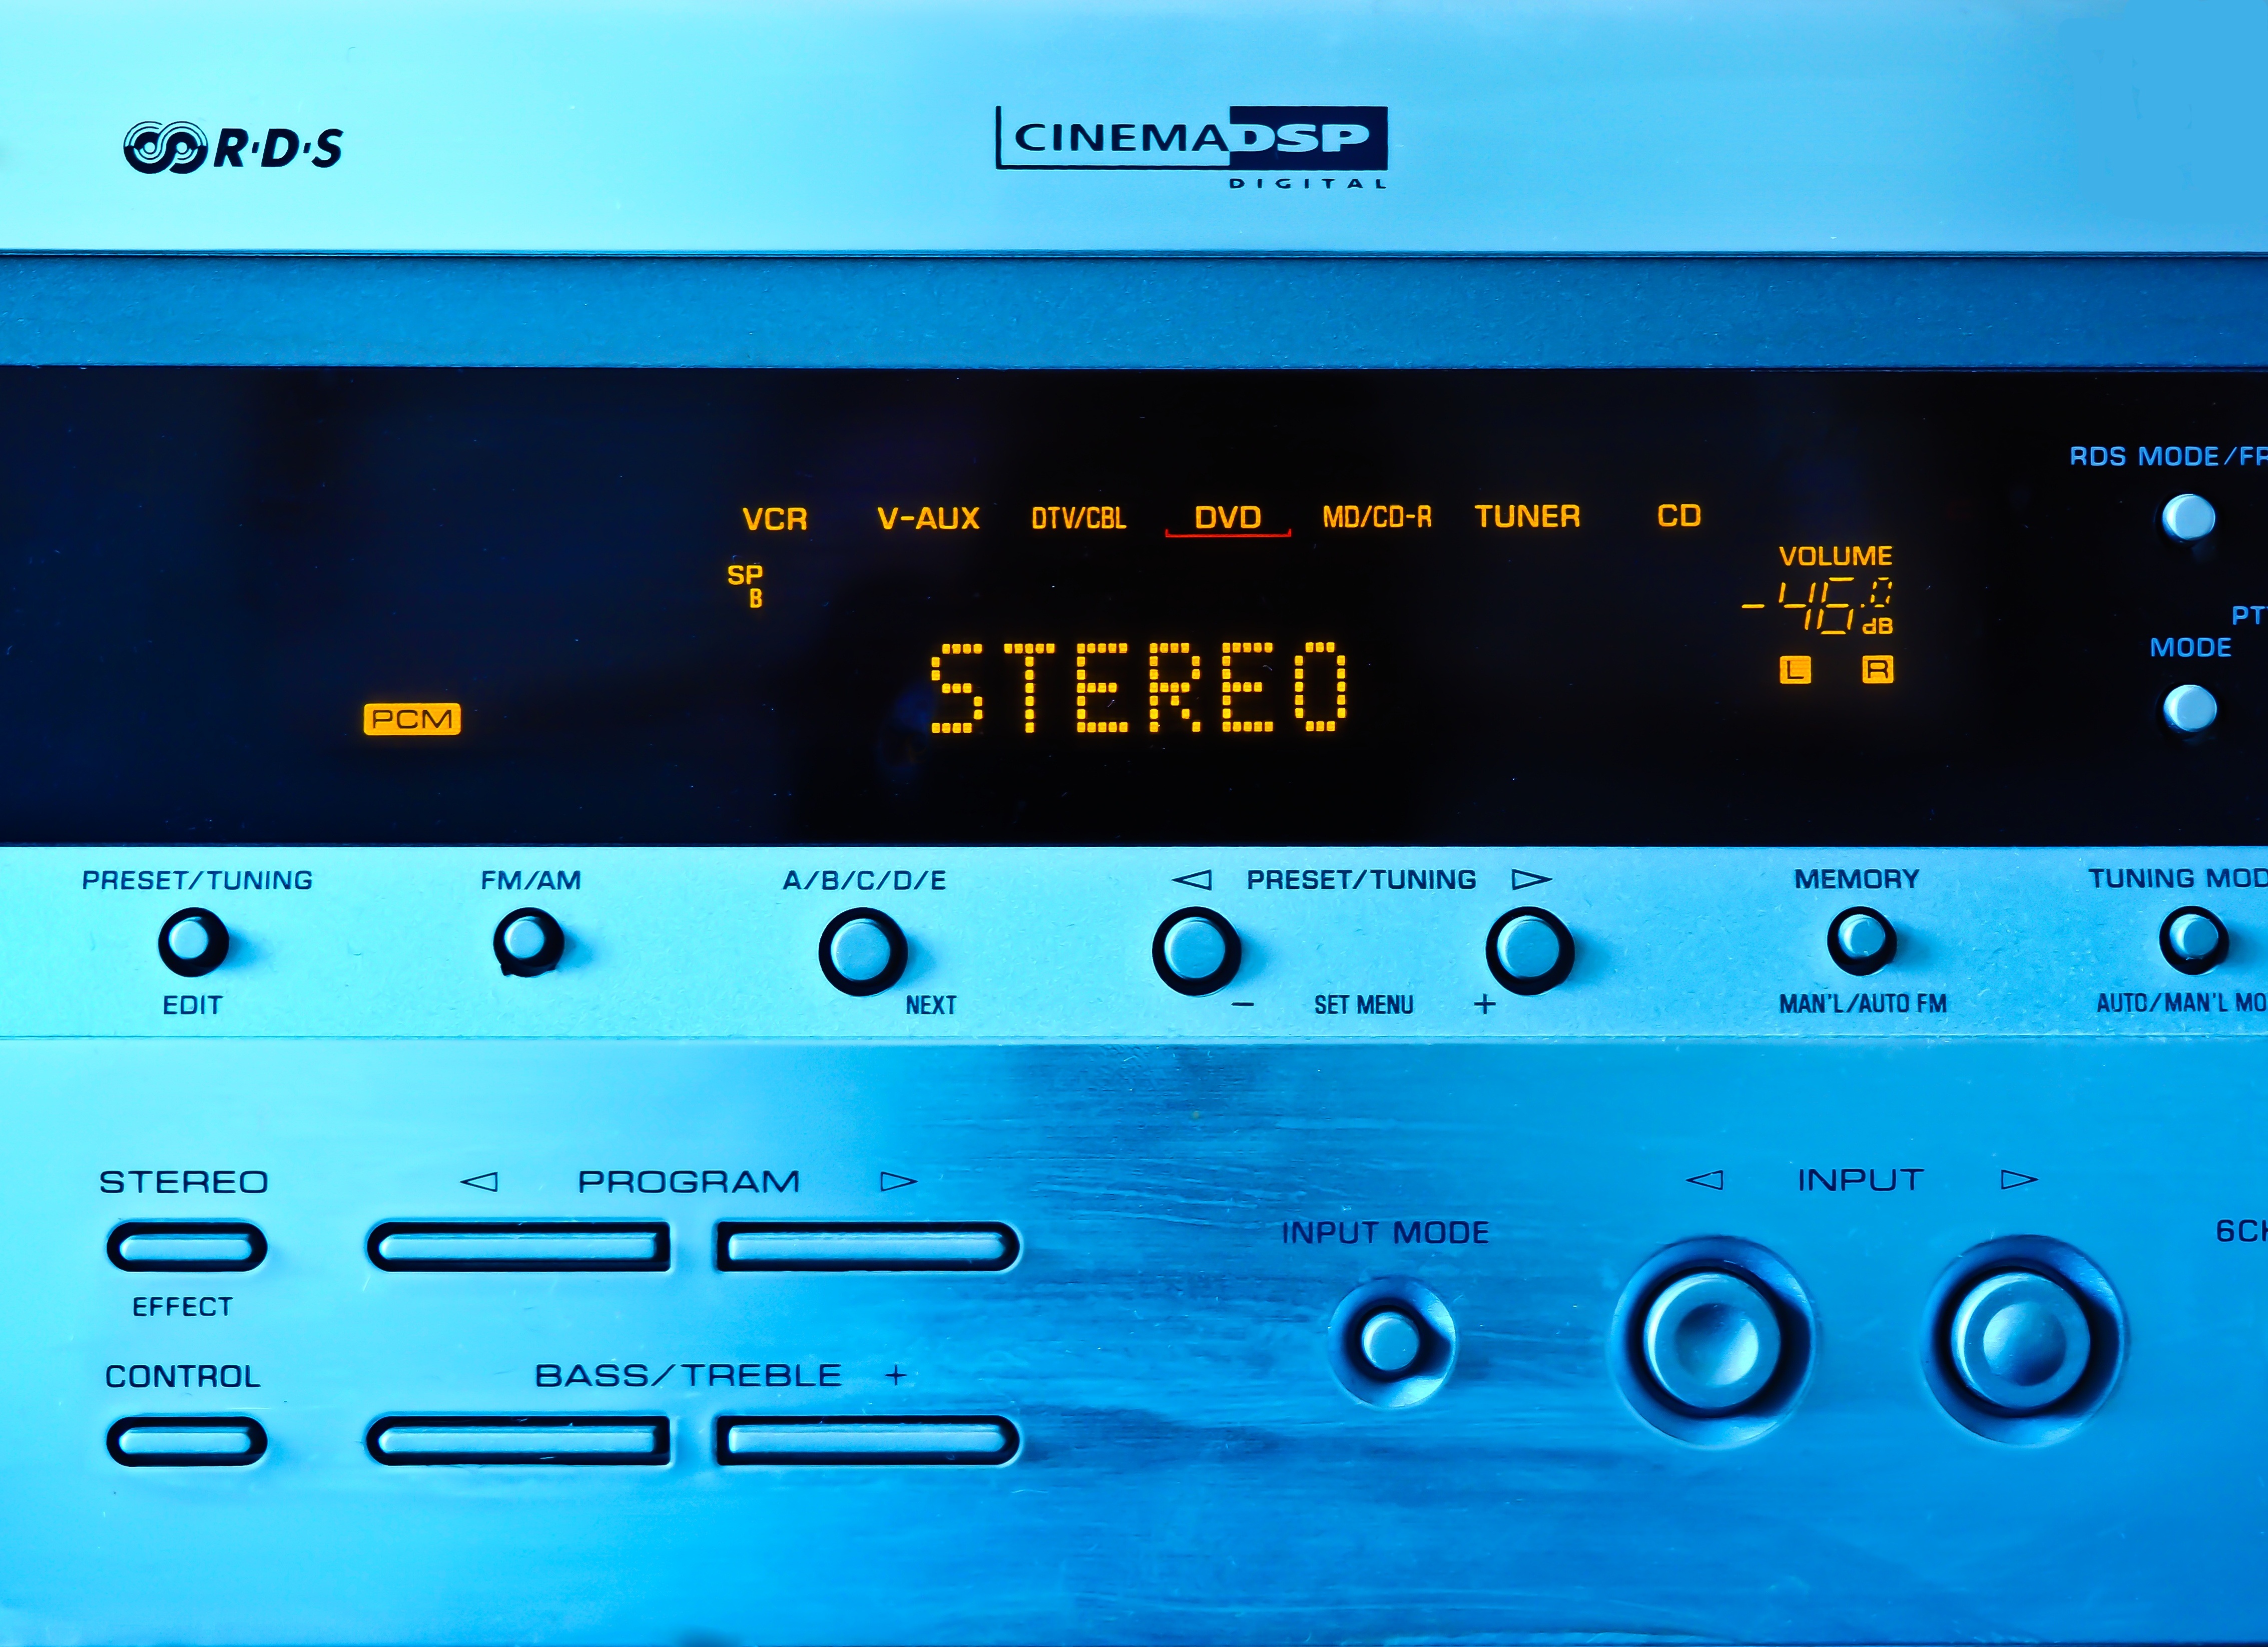
music, technology, controller, gadget, amplifier, close up, stereo, font, electronics, audio, volume, multimedia, screenshot, listen to music